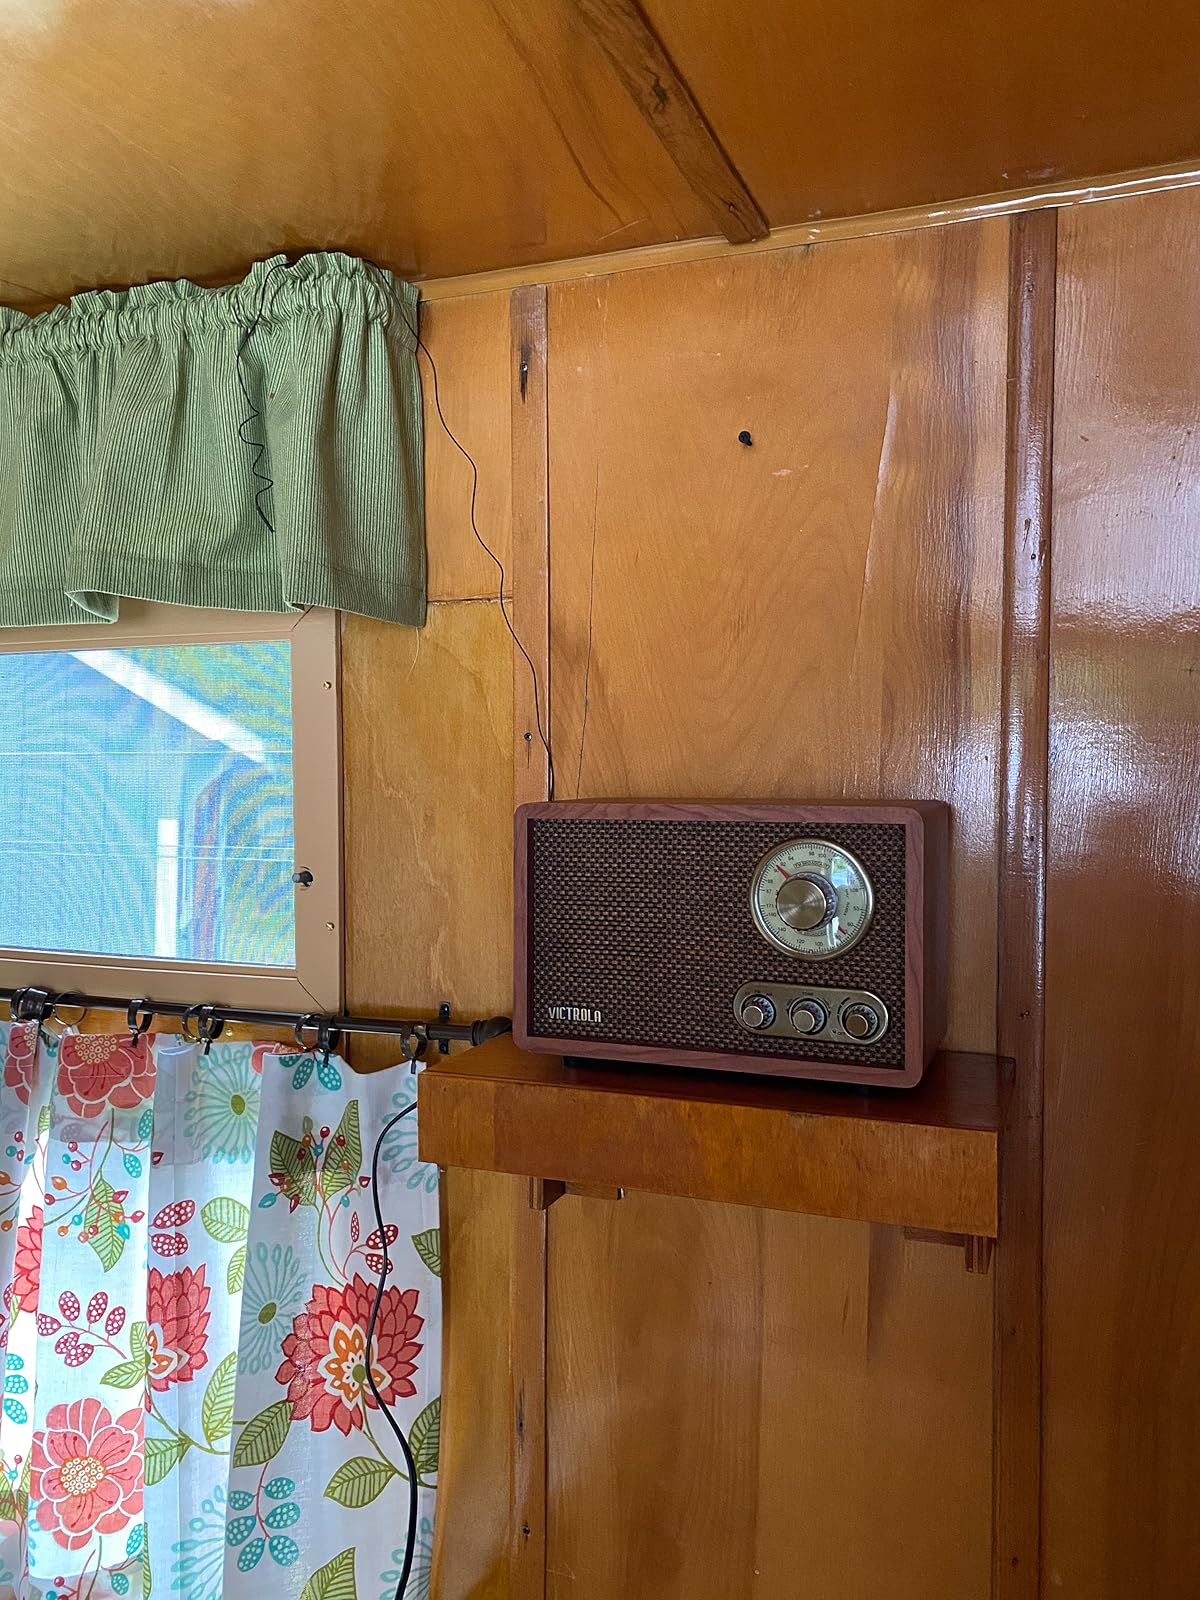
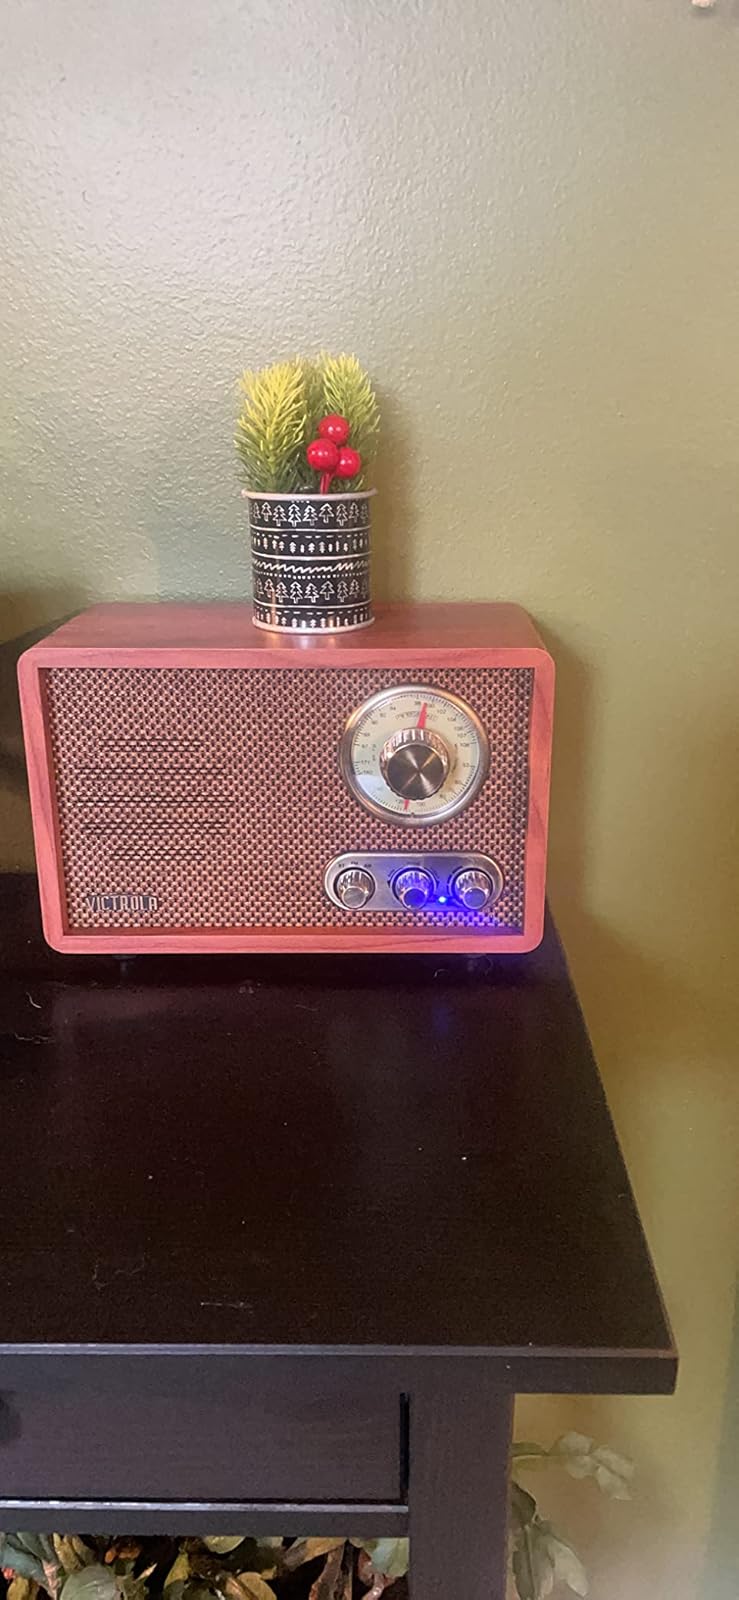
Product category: radio
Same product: yes